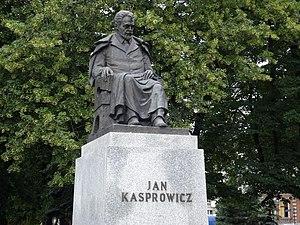
Jan Kasprowicz, né le 12 décembre 1860 à Szymborze près d'Inowrocław et mort le 1ᵉʳ août 1926 à Poronin, est un poète, dramaturge, critique et traducteur polonais parmi les plus représentatifs du mouvement littéraire de la Jeune Pologne. Il est considéré comme l'un des plus grands poètes de l'histoire de la littérature polonaise.